John N. McLaughlin

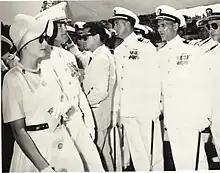
Commanding general of Fleet Marine Force Pacific, Lieutenant general McLaughlin escorting Princess Grace of Monaco during her visit to Hawaii.

Because of his medical condition, McLaughlin was also granted almost four months of medical leave. He was promoted to the rank of lieutenant colonel in December 1953, with date of rank from July 1, 1951. His new assignment was with the staff of Marine Corps Schools Quantico, which he knew well from his late World War II service.